Penlee Lifeboat Station

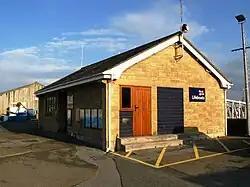
The crew facilities in use at Newlyn Harbour 1983—2019

The first lifeboat in Cornwall was purchased for Penzance in 1803 but it was sold in 1812 without ever being used in service. A district association was formed in 1824 as part of the new National Institution for the Preservation of Life from Shipwreck (as the RNLI was known at the time) and a lifeboat for Mount's Bay was again stationed at Penzance from 1826 a couple of years and then permanently from 1853.